Dmytro Chyhrynskyi

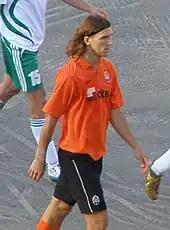
Chyhrynskyi playing for Shakhtar Donetsk in 2008

Chyhrynskyi earned his debut in the Vyshcha Liha in 2004, at the age of 17. In 2005, he was loaned out to Ukrainian club Metalurh Zaporizhzhia, where he experienced continuous top-flight football. After a successful stint at Metalurh, Dmytro was brought back to Donetsk. He quickly emerged as a consistent defender and a leading figure, and first experienced UEFA Champions League football when coming on as a substitute against Barcelona during the 2004–05 UEFA Champions League. The young player cemented a starting position at the team in the 2006–07 season, by the end of which, at the age of 20, he captained Shakhtar in the Ukrainian Cup final against Dynamo Kyiv in the absence of the regular captain, Matuzalém.